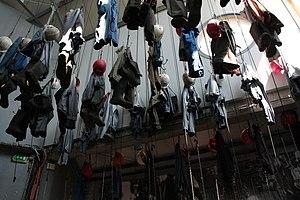
Les tenues des mineurs
La Mine image est un musée réutilisant les galeries d'une mine d'anthracite à La Motte-d'Aveillans, en Isère.